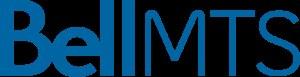
Bell MTS est une filiale de BCE inc. qui exploite des services de télécommunication dans la province du Manitoba au Canada. Le siège social de la société est situé à MTS Place, au centre-ville de Winnipeg, au Manitoba.